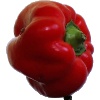
Label: Pepper Red 1